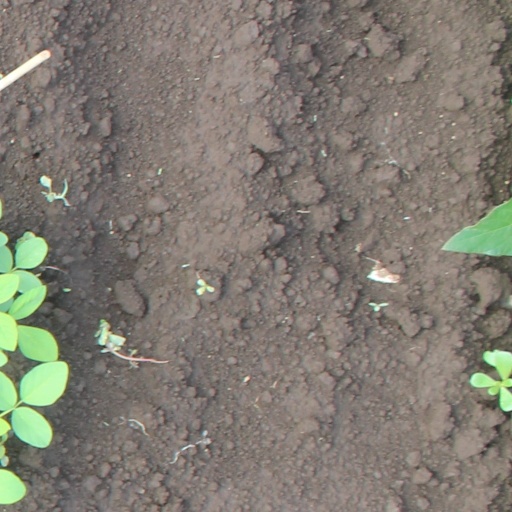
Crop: soybean